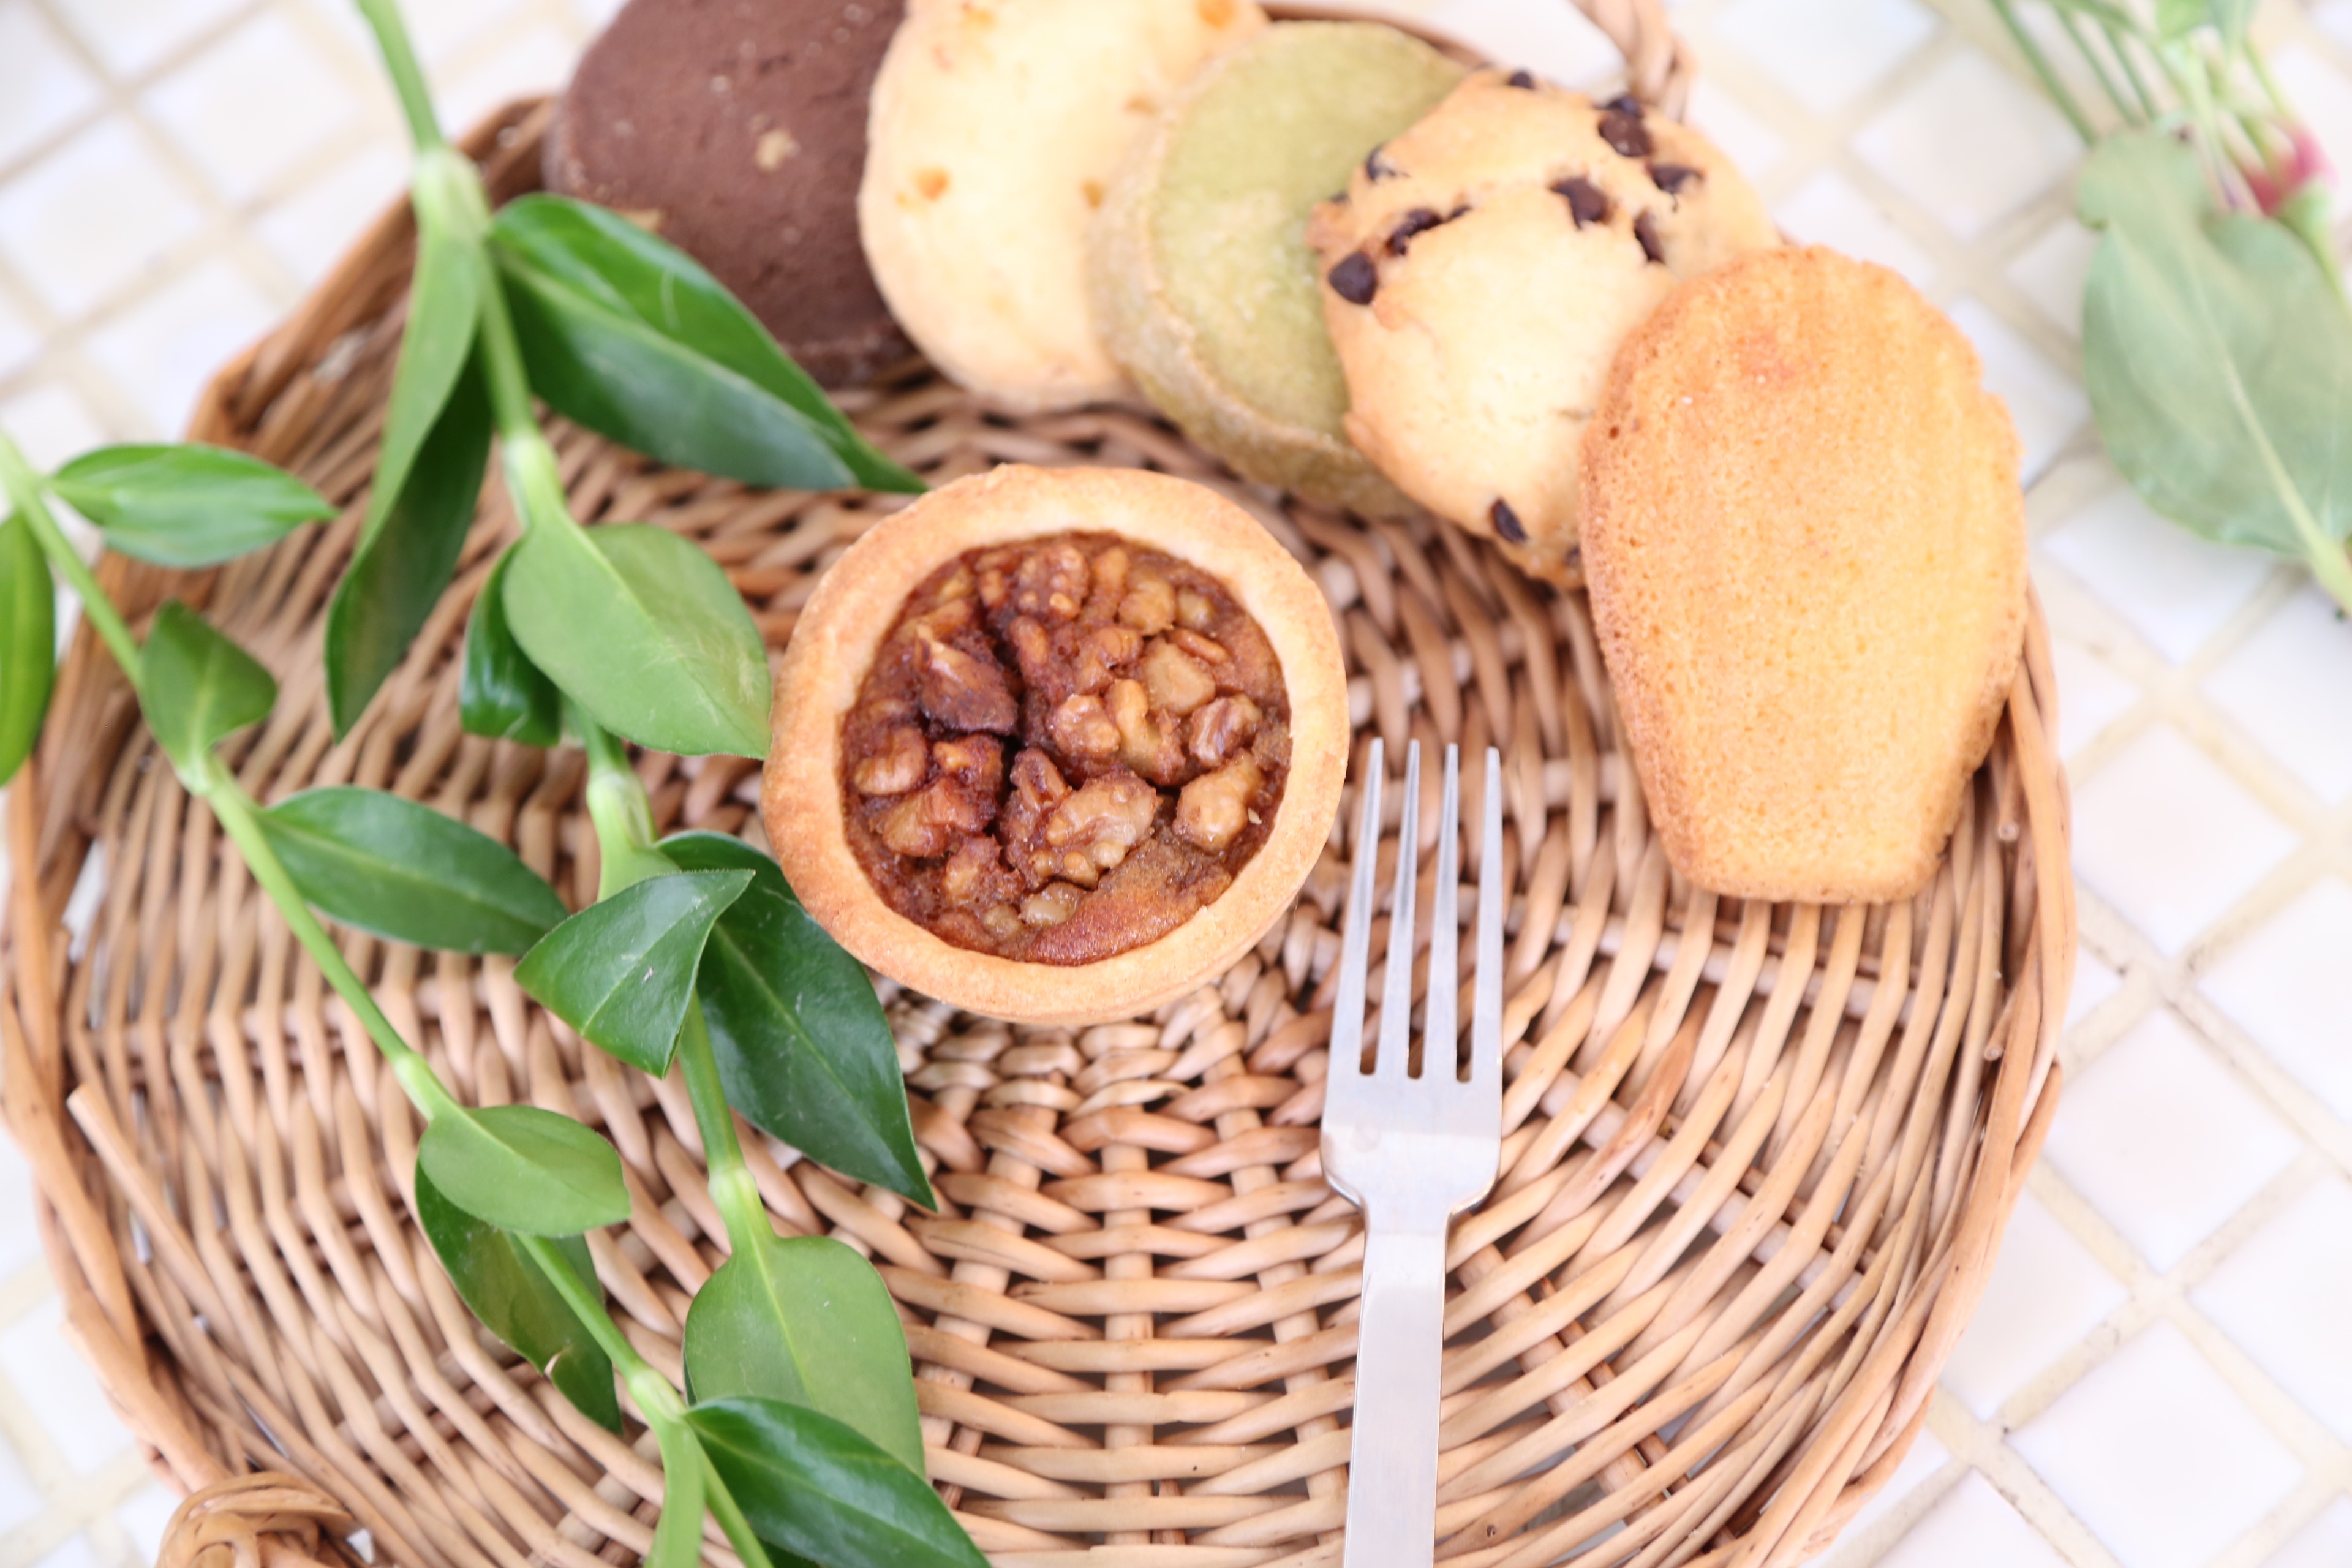
table, fork, leaf, dish, meal, food, produce, vegetable, breakfast, baking, cuisine, walnut, coconut, madeleine, tart, dining table, coogee, walnut cookies